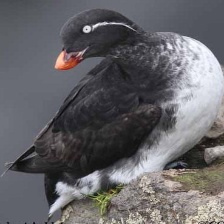
Species: PARAKETT  AUKLET
Scientific name: AETHIA PSITTACULA